John A. Macdonald

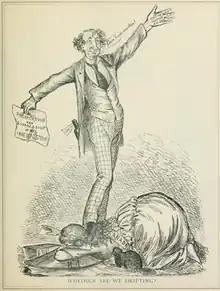
"Whither are we drifting?" Macdonald is shown triumphant at obtaining a prorogation, but is trampling a weeping Canada and apparently drunk with bottle in pocket in this August 1873 cartoon by John Wilson Bengough. Macdonald is depicted claiming clean hands, but with "Send me another $10,000" written on his palm.

Macdonald had hoped to award the charter for the Canadian Pacific Railway in early 1872, but negotiations dragged on between the government and the financiers. Macdonald's government awarded the Allan group the charter in late 1872. In 1873, when Parliament opened, Liberal MP Lucius Seth Huntington charged that government ministers had been bribed with large, undisclosed political contributions to award the charter. Documents soon came to light which substantiated what came to be known as the Pacific Scandal. The Allan-led financiers, who were secretly backed by the United States's Northern Pacific Railway, had donated $179,000 to the Tory election funds, they had received the charter, and Opposition newspapers began to publish telegrams signed by government ministers requesting large sums from the railway interest at the time the charter was under consideration. Macdonald had taken $45,000 in contributions from the railway interest himself. Substantial sums went to Cartier, who waged an expensive fight to try to retain his seat in Montreal East (he was defeated, but was subsequently returned for the Manitoba seat of Provencher). During the campaign Cartier had fallen ill with Bright's disease, which may have been causing his judgment to lapse; he died in May 1873 while seeking treatment in London.